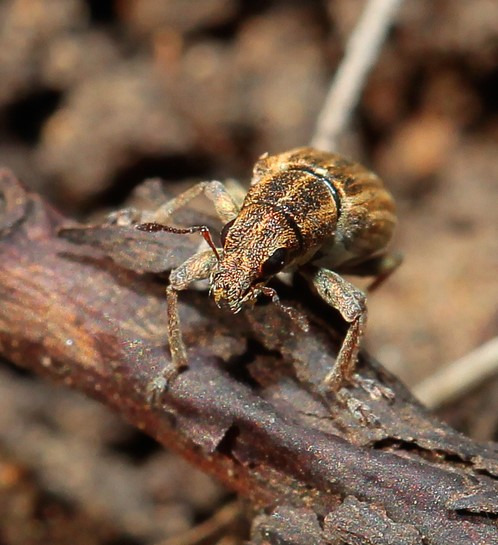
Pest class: pea_leaf_weevil